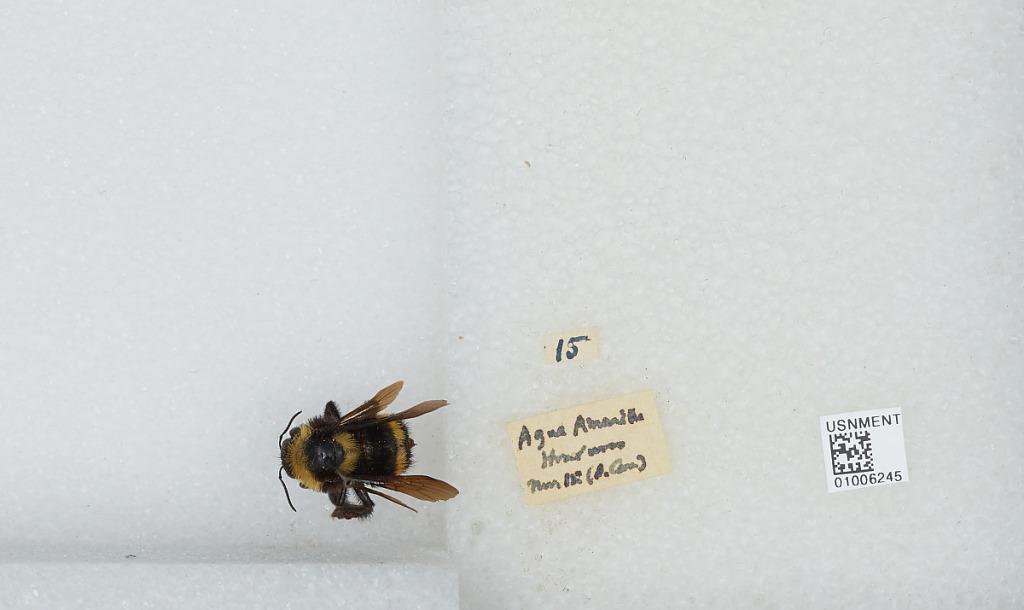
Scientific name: Bombus (Fervidobombus) medius Cresson
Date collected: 1915-8-